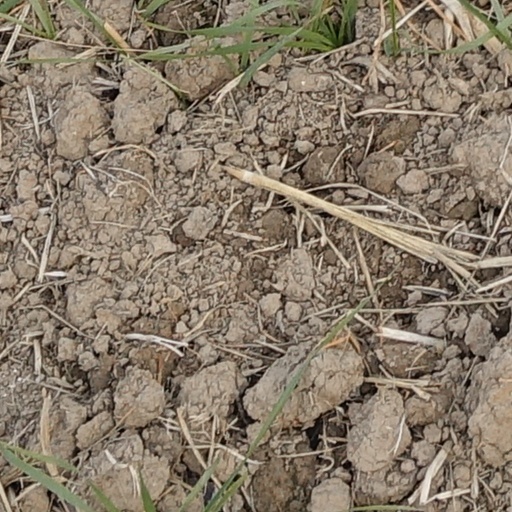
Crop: wheat